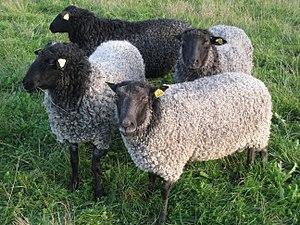
Le mouton du Gotland est une race ovine originaire comme son nom l'indique de l'île du Gotland en Suède. Il se caractérise par sa laine de couleur gris-argenté à brun foncé ; il a la tête et les pattes glabres de couleur noire.